Chengicherla

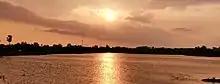
Sunset on a lake in Chengicherla beside the Bus-Depot

Chengicherla is a locality in Hyderabad. It falls under Medipally, Telangana mandal of the Medchal–Malkajgiri district in Telangana, India. It is administered by Boduppal Municipal Corporation. Chengicherla was merged with Boduppal gram panchayat in 2016 to form Boduppal Municipality which was later upgraded to municipal corporation in 2019.